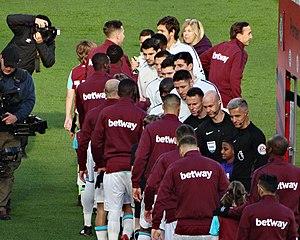
West Ham United Football Club est un club anglais de football fondé en 1895, et situé dans le district de Newham, banlieue-Est de Londres. Le club évolue dans le championnat d'Angleterre de football en Premier League, présidé par David Gold et David Sullivan. Karren Brady en est actuellement la directrice exécutive.